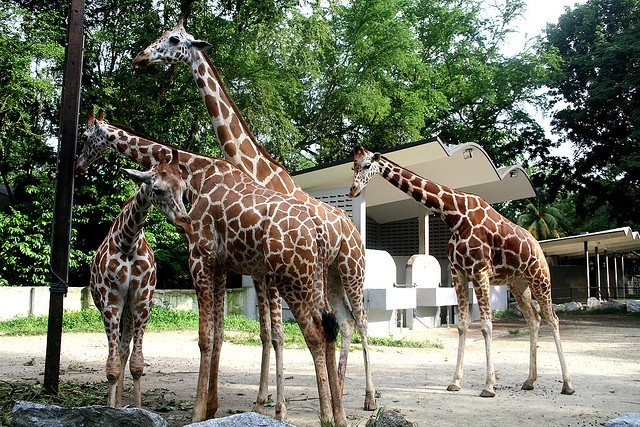
A group of giraffes standing near each other in a zoo.
Four giraffes standing together in an enclosure with buildings.
A group of giraffes that are standing in the dirt.
a bunch of giraffes are standing in a pin
A group of large giraffe standing together outside.